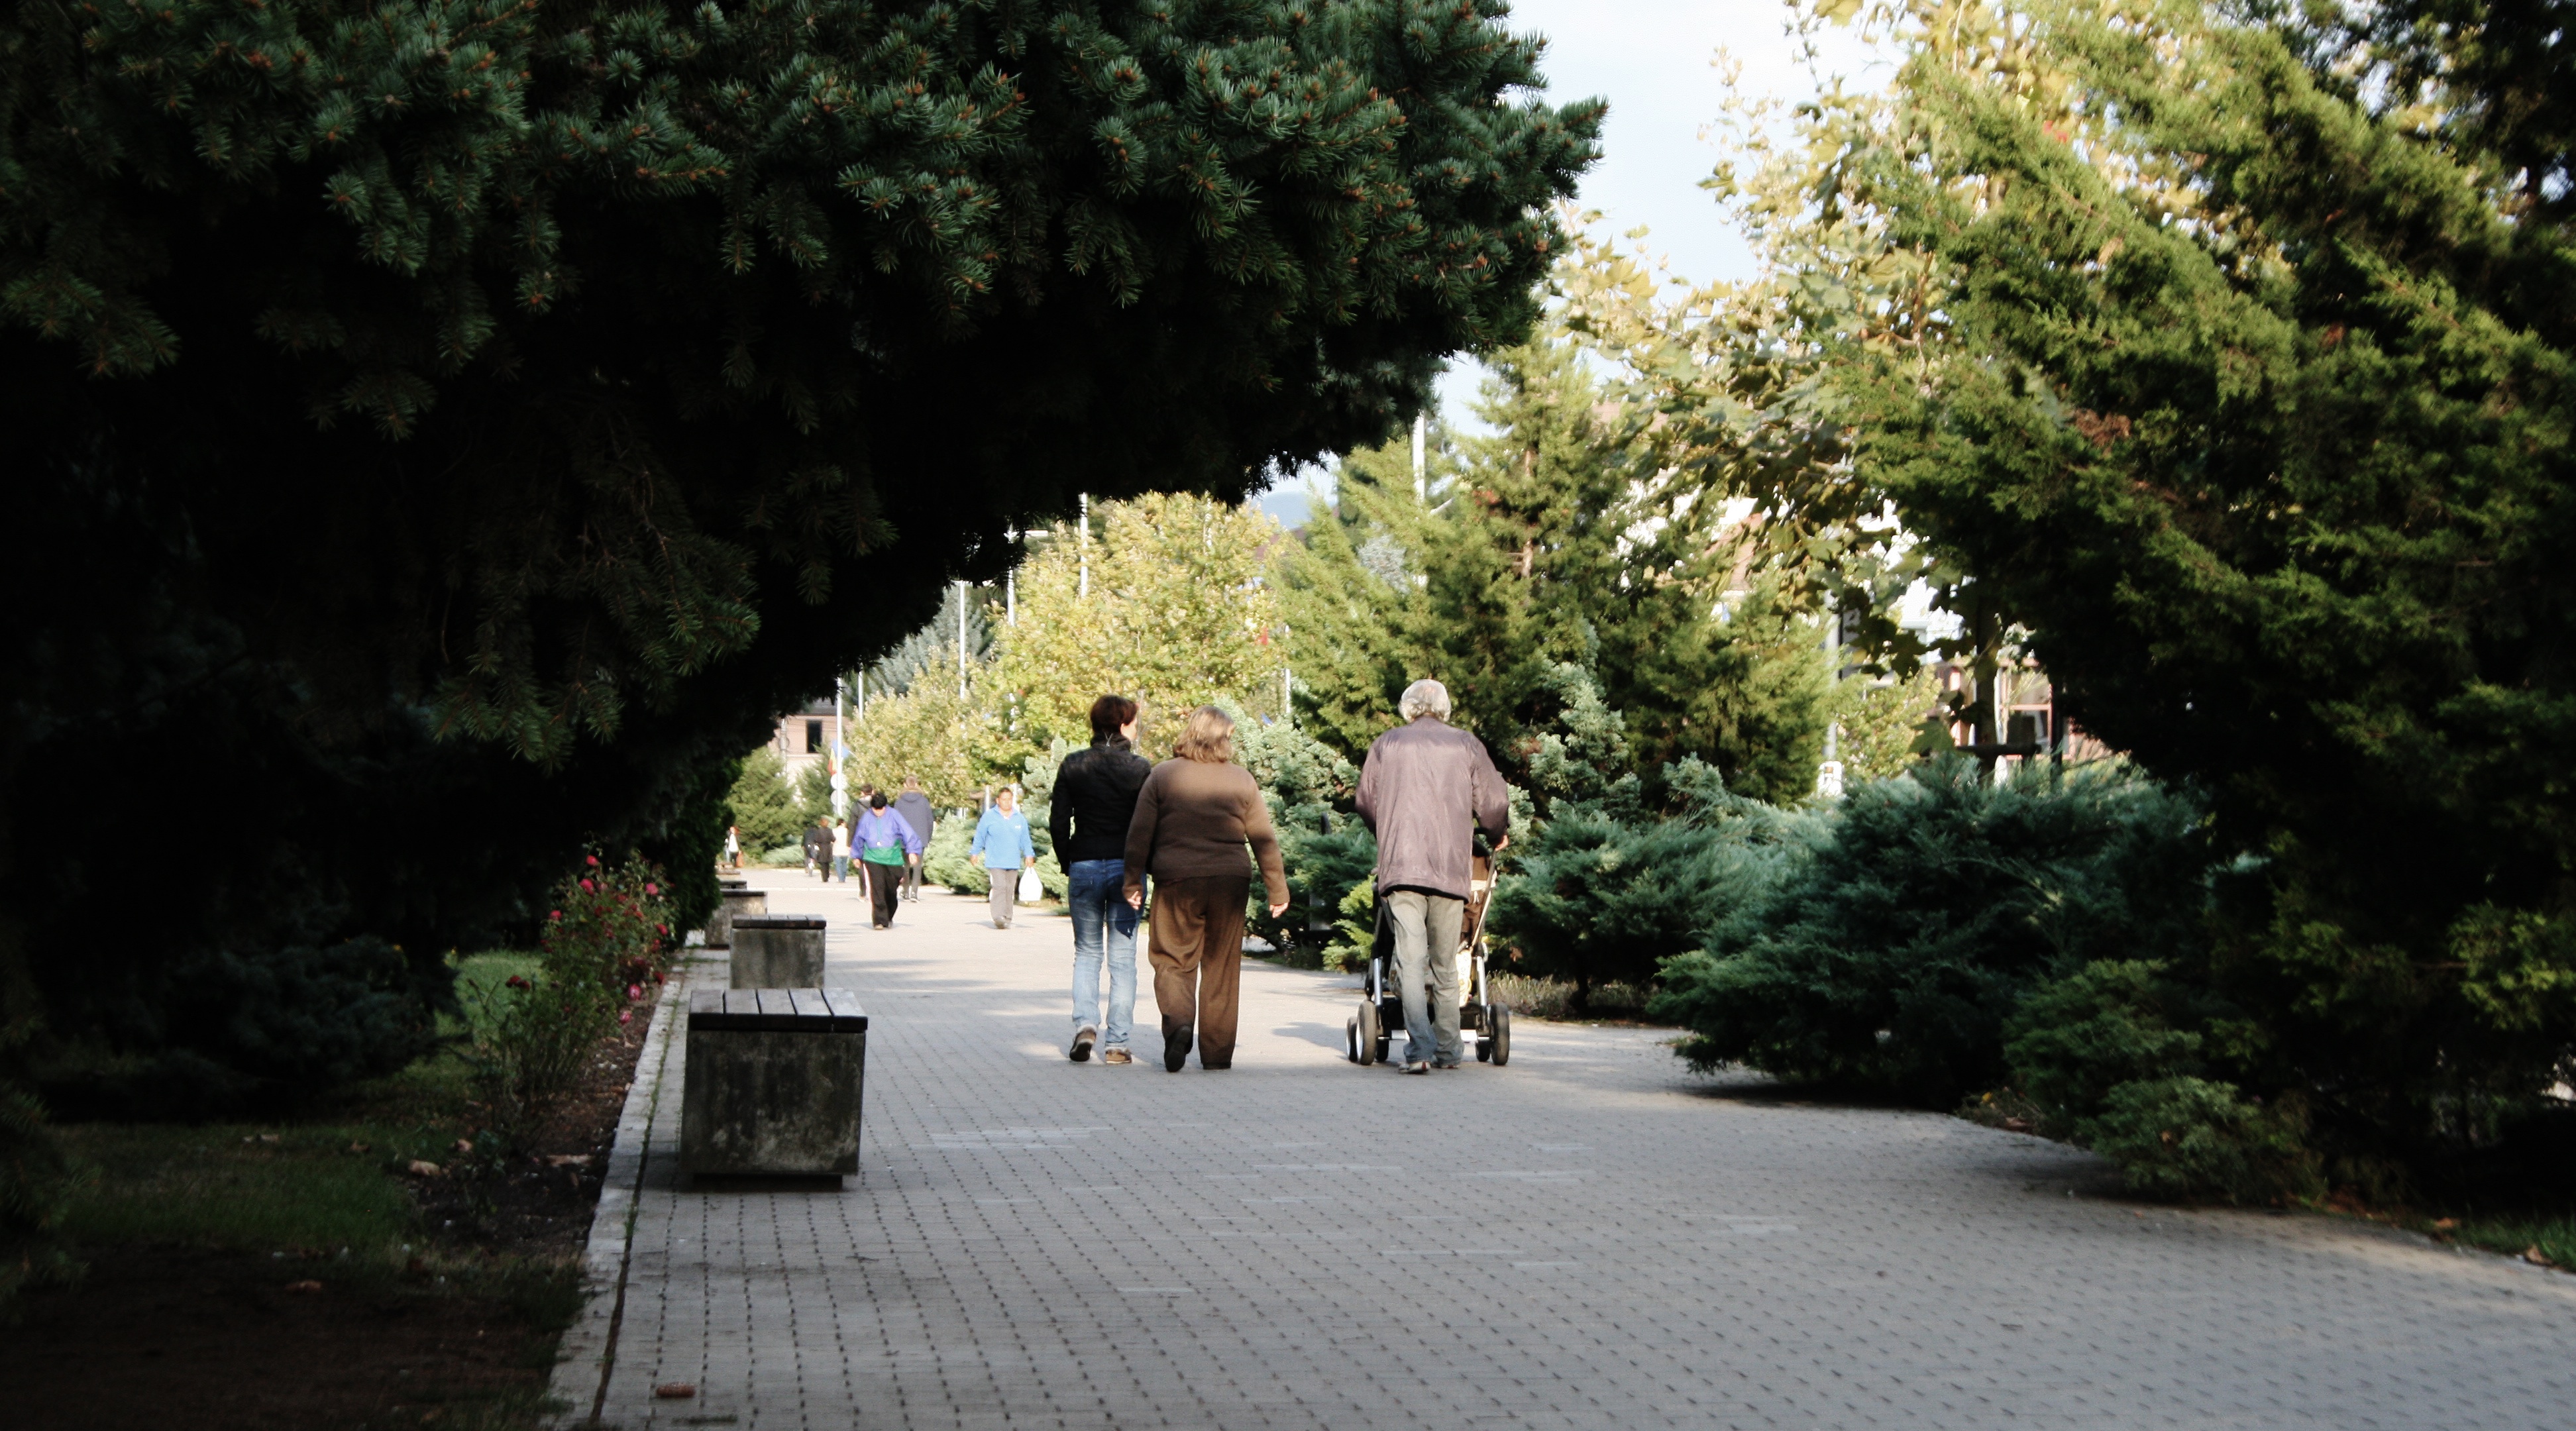
tree, flower, park, garden, tourism, shrine, tours